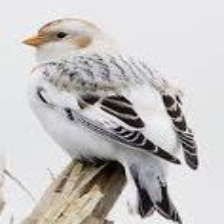
Species: MCKAYS BUNTING
Scientific name: PLECTROPHENAX HYPERBOREUS
ImageNet parent category: indigo_bunting